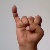
The image shows a hand gesture representing the letter 'I' in Indian Sign Language.